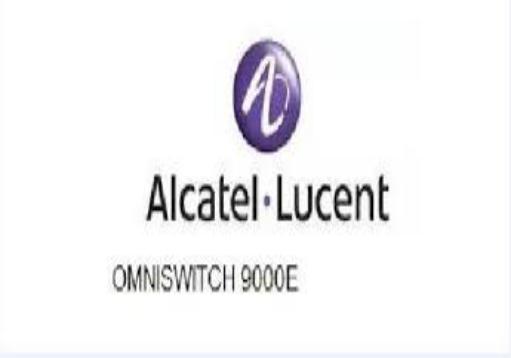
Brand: Alcatel-1
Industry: Electronic